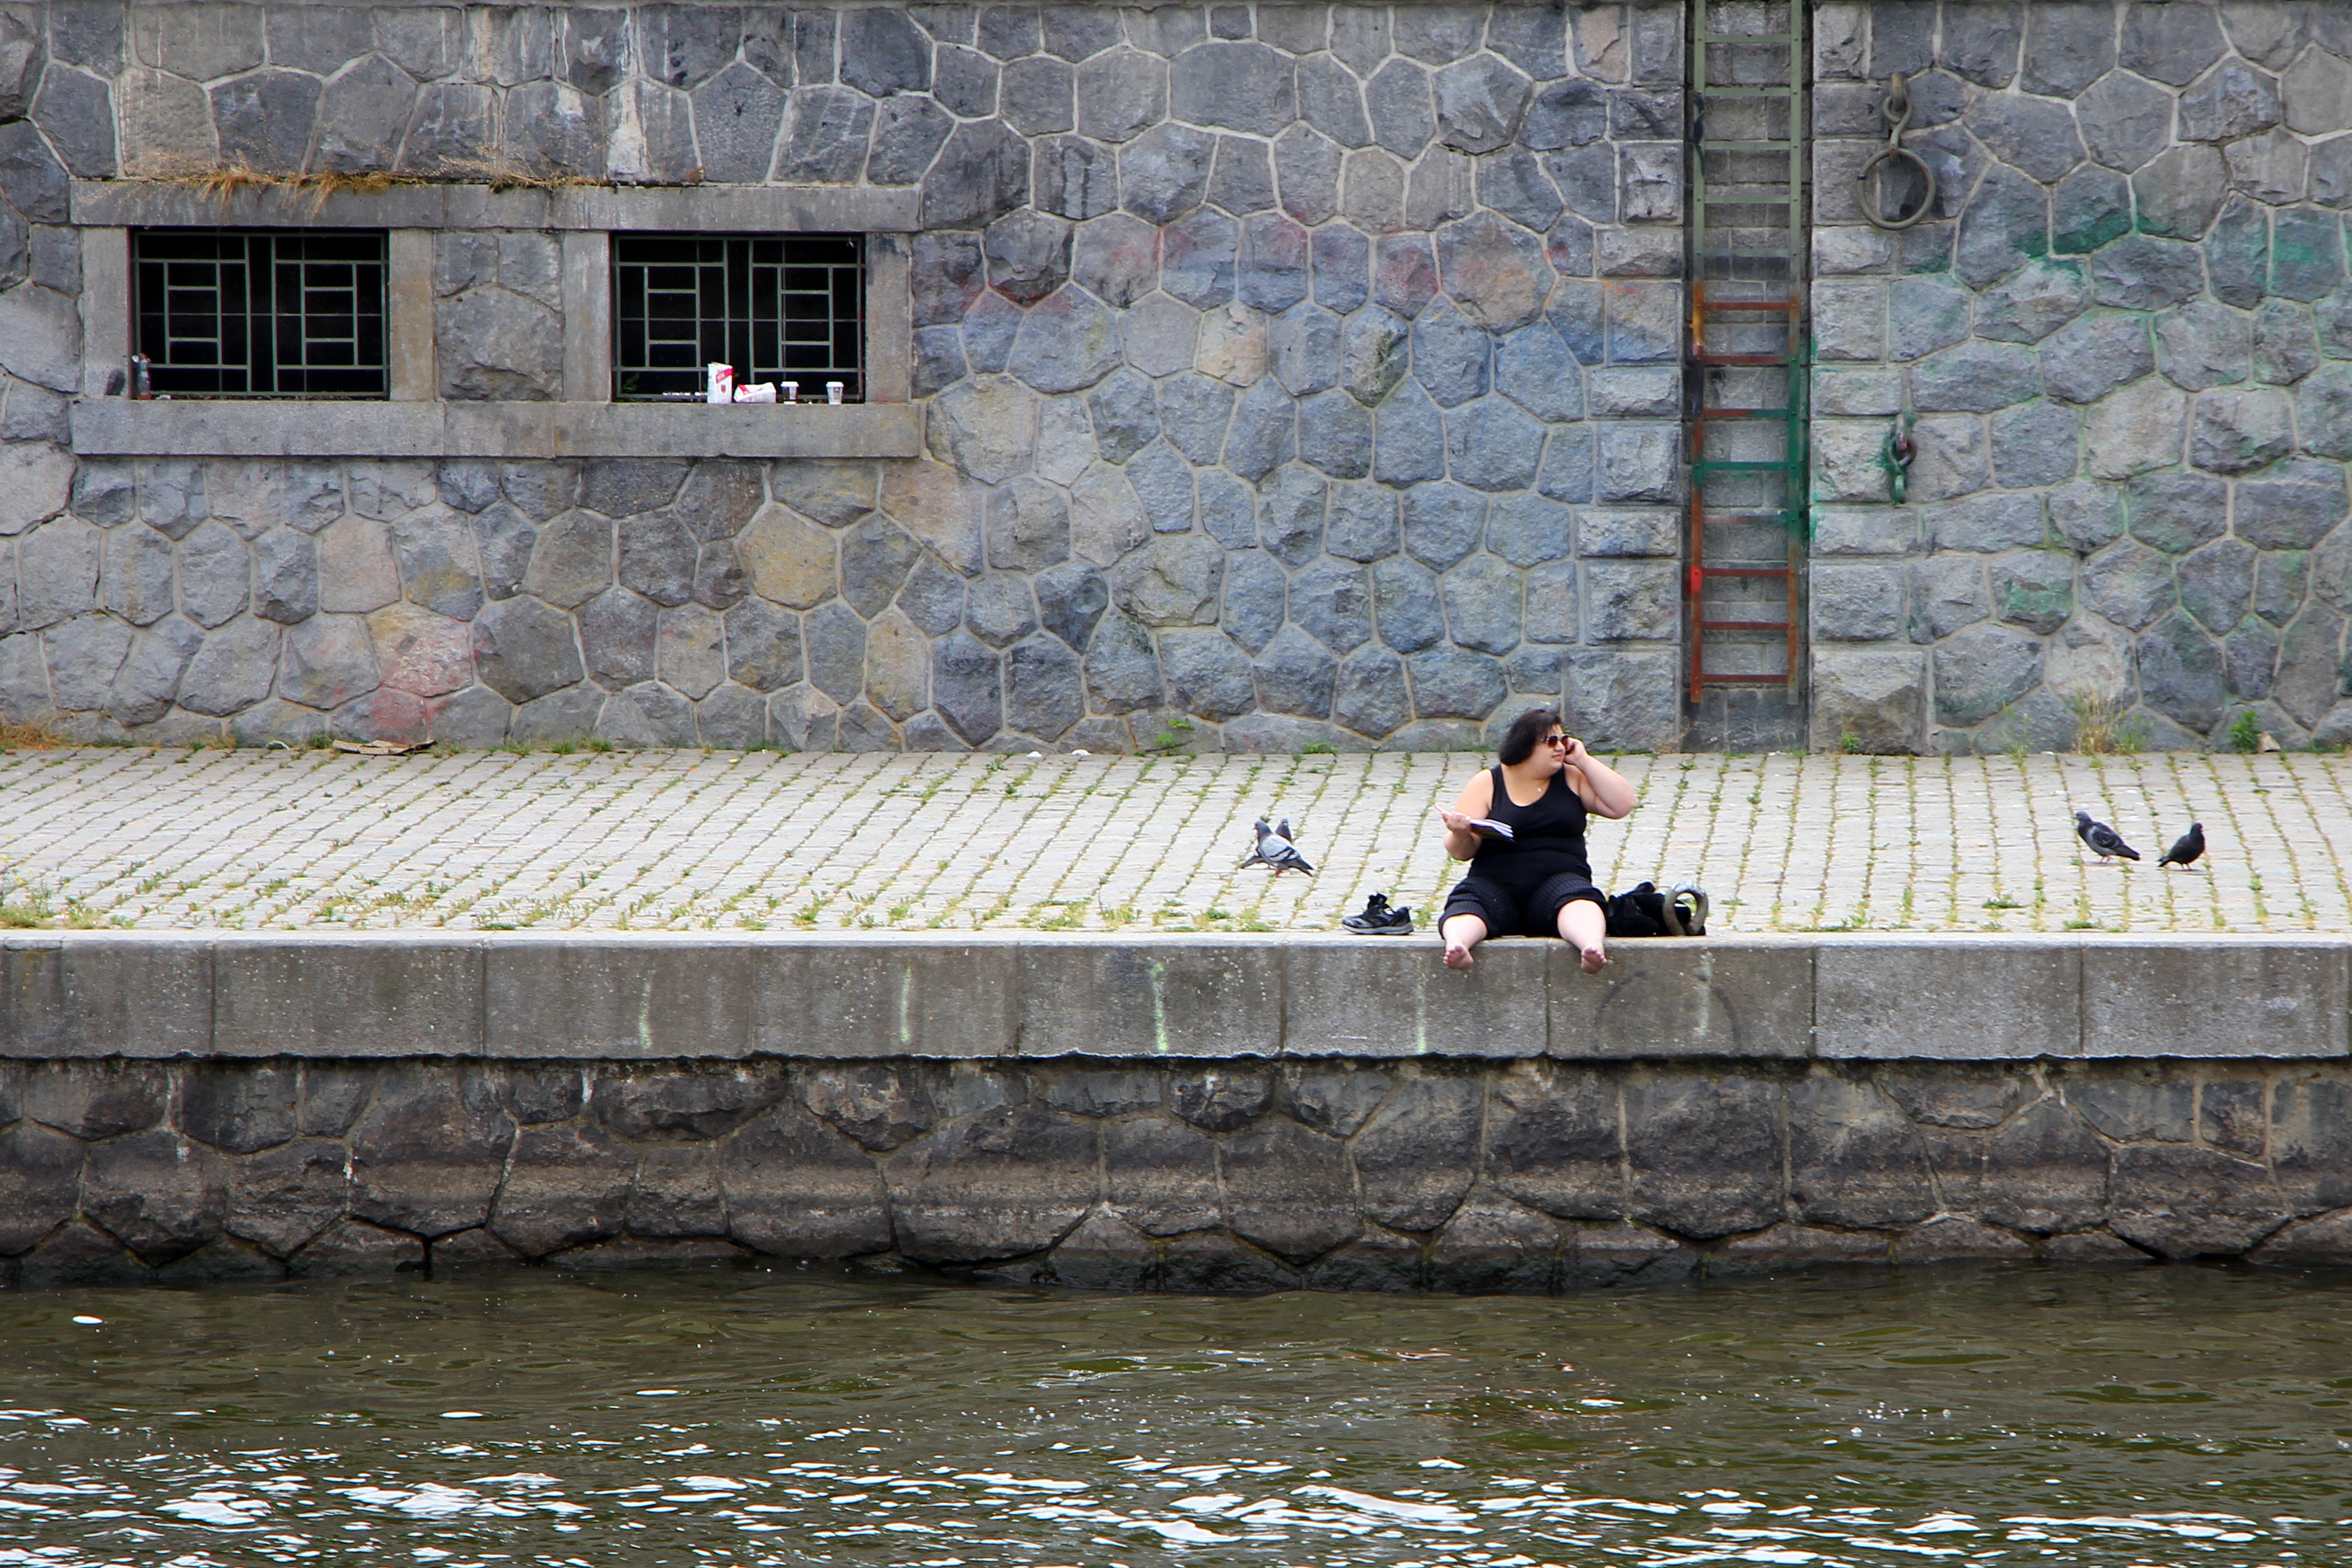
book, read, person, woman, shore, wall, river, female, leisure, ladder, waterway, fun, one, call, vltava, riverside